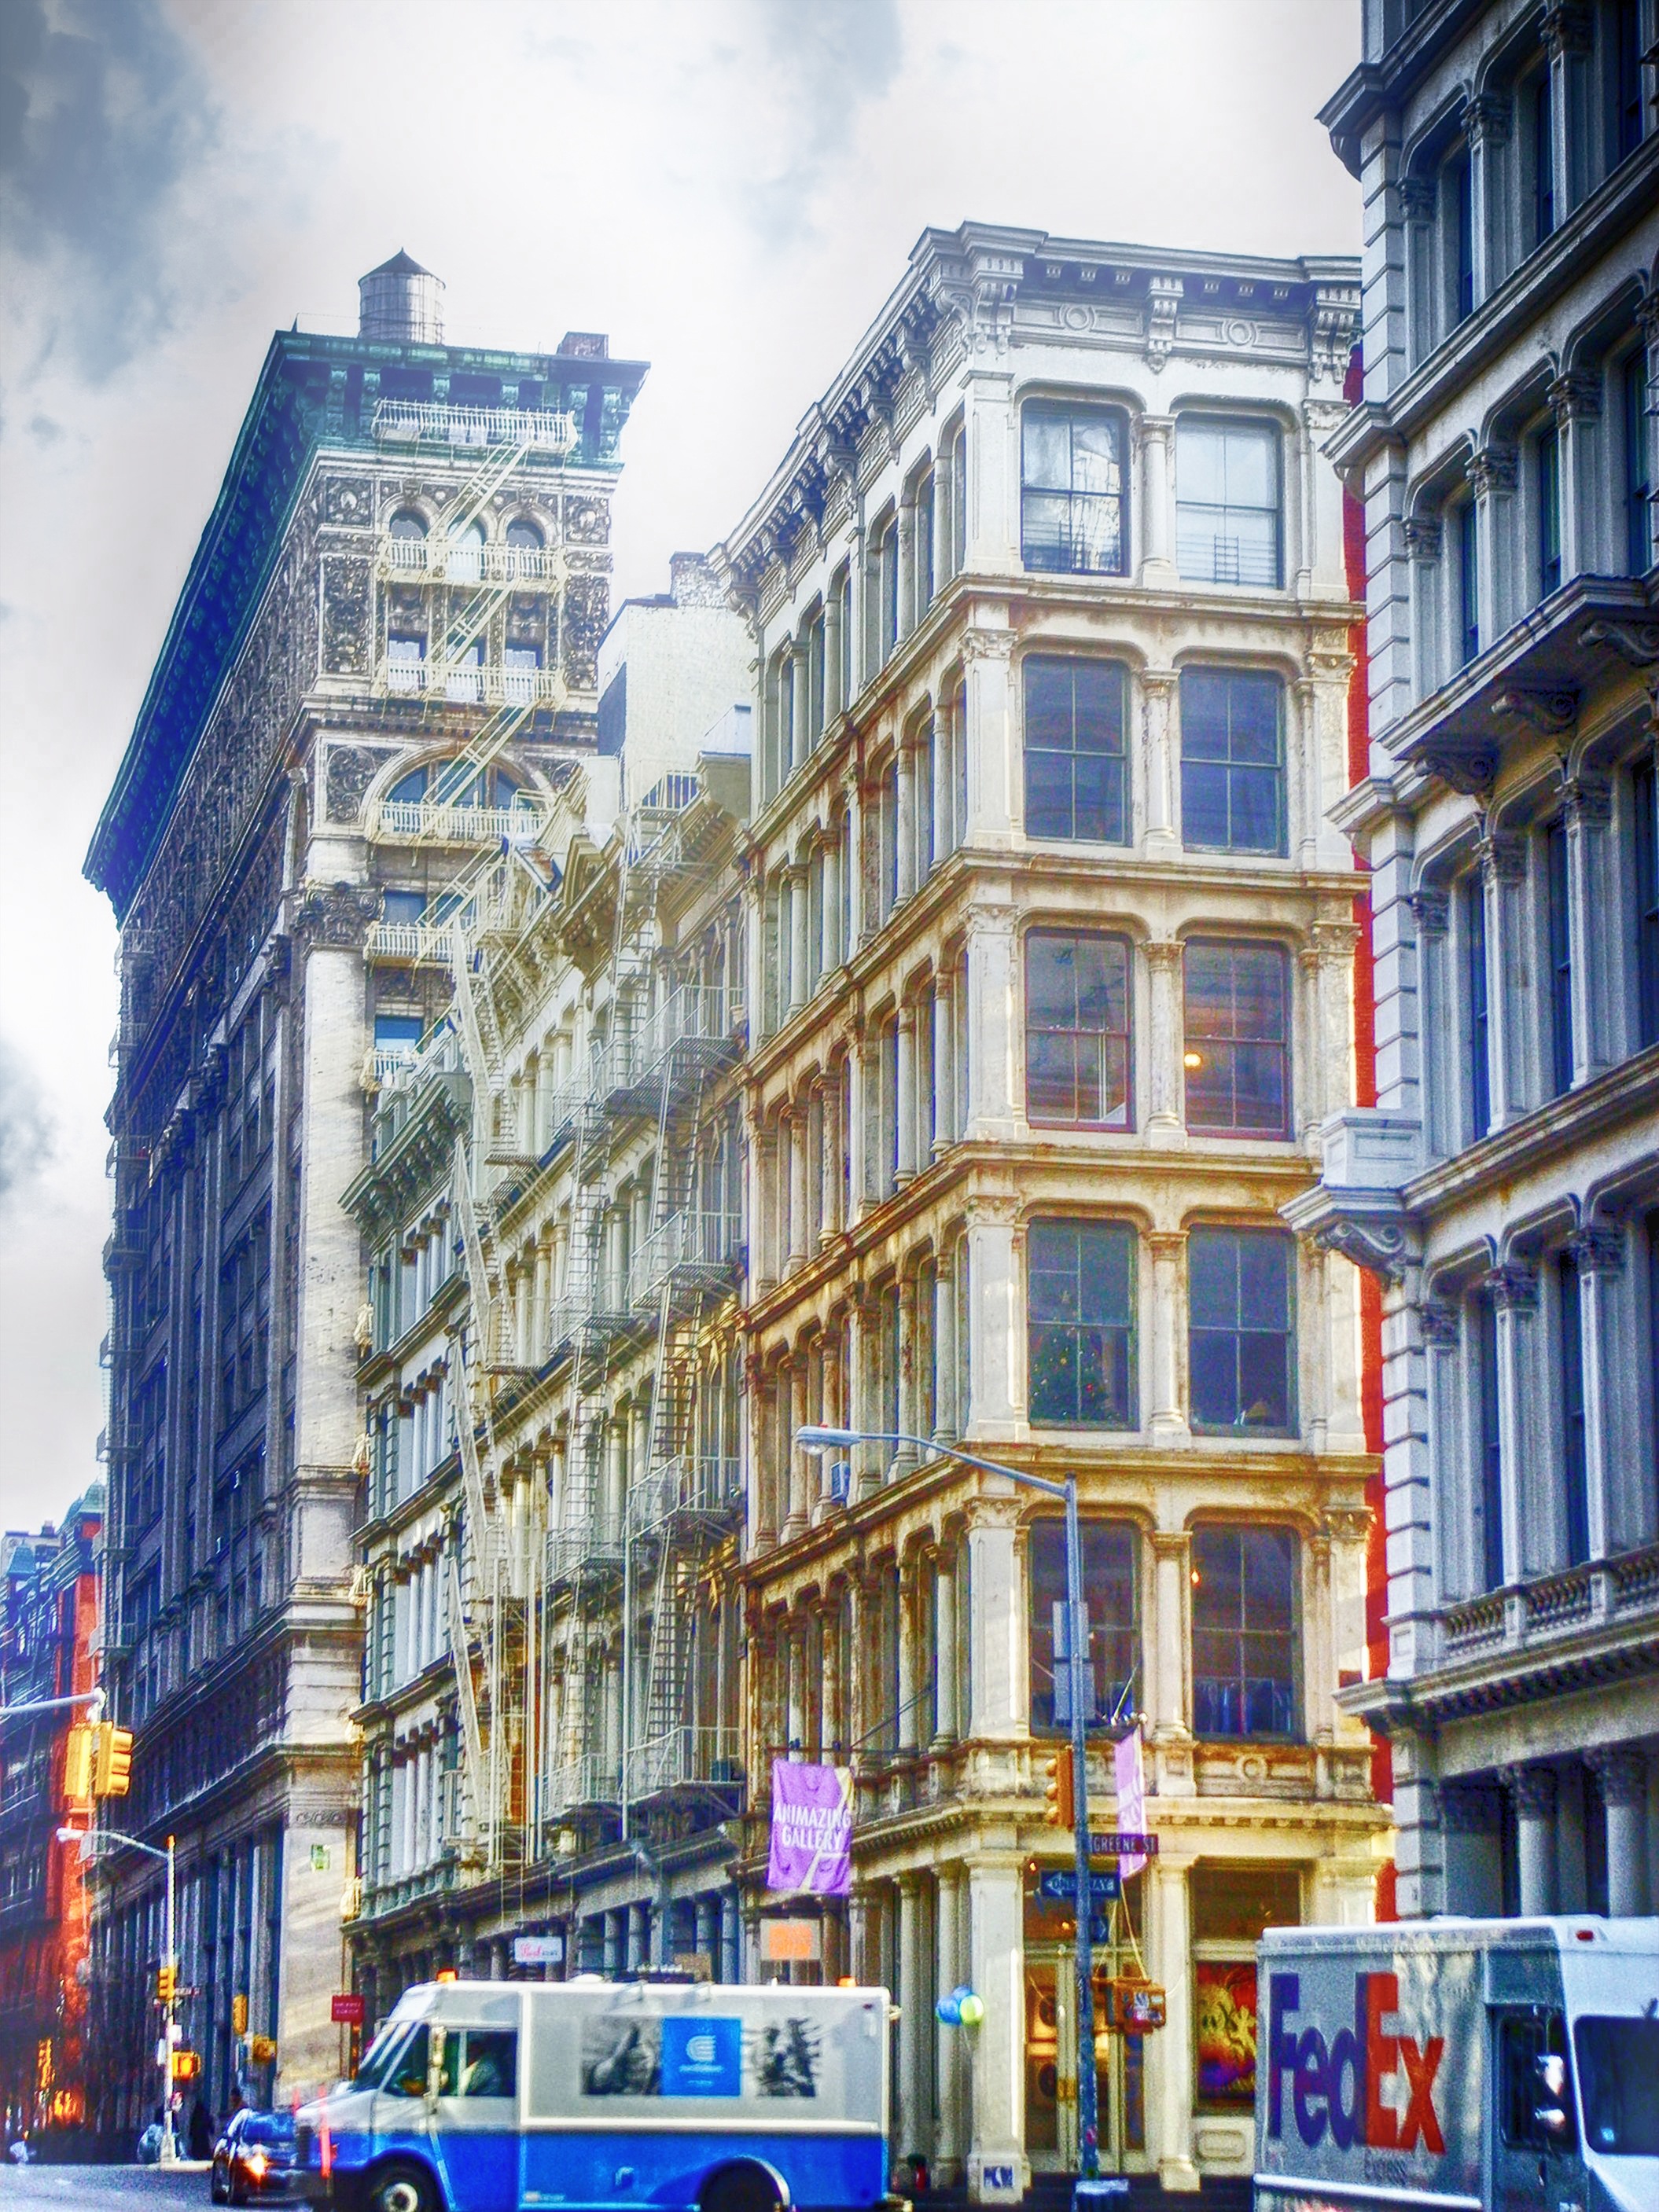
architecture, street, building, city, skyscraper, new york, cityscape, downtown, plaza, usa, america, landmark, facade, apartment, tower block, united states, hdr, soho, metropolis, condominium, neighbourhood, row of houses, urban area, residential area, human settlement, metropolitan area